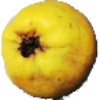
Label: quince